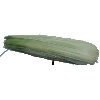
Label: corn_husk